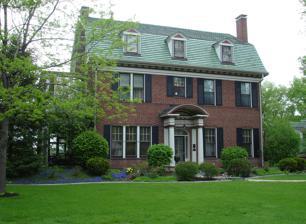
Building: Andrew J. O'Conor III House
Country: United States of America
Year built: 1848
Historic house in Illinois, United States United States historic place Andrew J. O'Conor III House U.S. National Register of Historic Places Show map of Illinois Show map of the United States Location 637 Chapel St., Ottawa, Illinois Coordinates 41°20′55″N 88°49′45″W / 41.34861°N 88.82917°W / 41.34861; -88.82917 Area less than one acre Built 1848; 1922 Architect Norman Cook Architectural style Colonial Revival NRHP reference No. 93000324 Added to NRHP April 22, 1993 The Andrew J. O'Conor III House, also referred to as "Riverbend" and "Buena Vista," is a historic home in the city of Ottawa, Illinois , United States. The structure that exists today was originally constructed in 1848 and underwent major remodeling in 1922.  The house was added to the U.S. National Register of Historic Places in 1993. History The original house at the site was constructed sometime in the early 1840s by Henry Green, a New Hampshire native who settled in Ottawa around 1834.  While Green had built three different homes on the site, the Italianate mansion he completed by 1848 is the only structure that still exists.  Henry Green sold this Italianate mansion to William H.W. Cushman in 1848.  Cushman named the home "Buena Vista, " and lived there with his family until he sold it to N.B. Bristol in 1869.  The property changed hands several times, and passed under the ownership of Oliver Cromwell Gray, Hiram Thornton Gilbert, James W. Duncan, and Martha L. Buell. Ottawa attorney Andrew J. O'Conor III bought the house and property in 1920. The O'Conor's, who renamed the home "Riverbend," completed an extensive renovation of the home in 1923. The result was a 5,100-square-foot (470 m 2 ) house surrounded by a spacious yard with a commanding view of the Fox River . Architecture The O'Conor House was designed by native Ottawan Norman Cook, a lifelong friend of the O'Conor family who designed several other significant buildings in LaSalle County. The Colonial Revival O'Conor House has in its windows, cornices and entrances the principal areas of Colonial Revival style. Historic significance The Andrew J. O'Conor was added to the U.S. National Register of Historic Places on April 22, 1993. It is most significant for its architecture, which is one of the best remaining examples of the colonial revival style in the area. Several of its previous owners have served in the Illinois General Assembly.  While there are many anecdotes and stories about President Abraham Lincoln visiting the home on several occasions when he was in Ottawa throughout his life, including appearances in Ottawa before the Illinois State Supreme Court in June 1851 and December 1852, so far there is no definitive documentary evidence that proves Abraham Lincoln visited or stayed in the home, but there is a strong likelihood.  Ottawa businessman William H.W. Cushman and his third wife, Anna Caesaria Rodney, lived in the home from 1848 until it was sold in 1869.  Rodney, the daughter of U.S. Attorney General Caesar Augustus Rodney and granddaughter of Thomas Rodney , was well connected to the prominent political figures and families of the United States throughout the 19th Century, including Mary Todd and her future husband, Abraham Lincoln.  Prior to her 1843 marriage to Cushman, Rodney was one of three  bridesmaids to Mary Todd Lincoln in her wedding to Abraham Lincoln in Springfield, Illinois on November 4, 1842. References